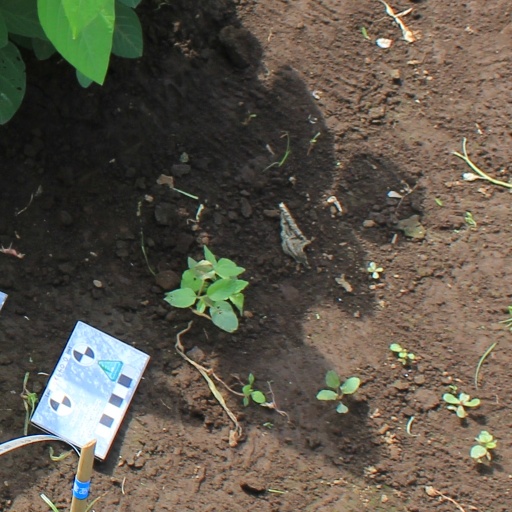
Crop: soybean